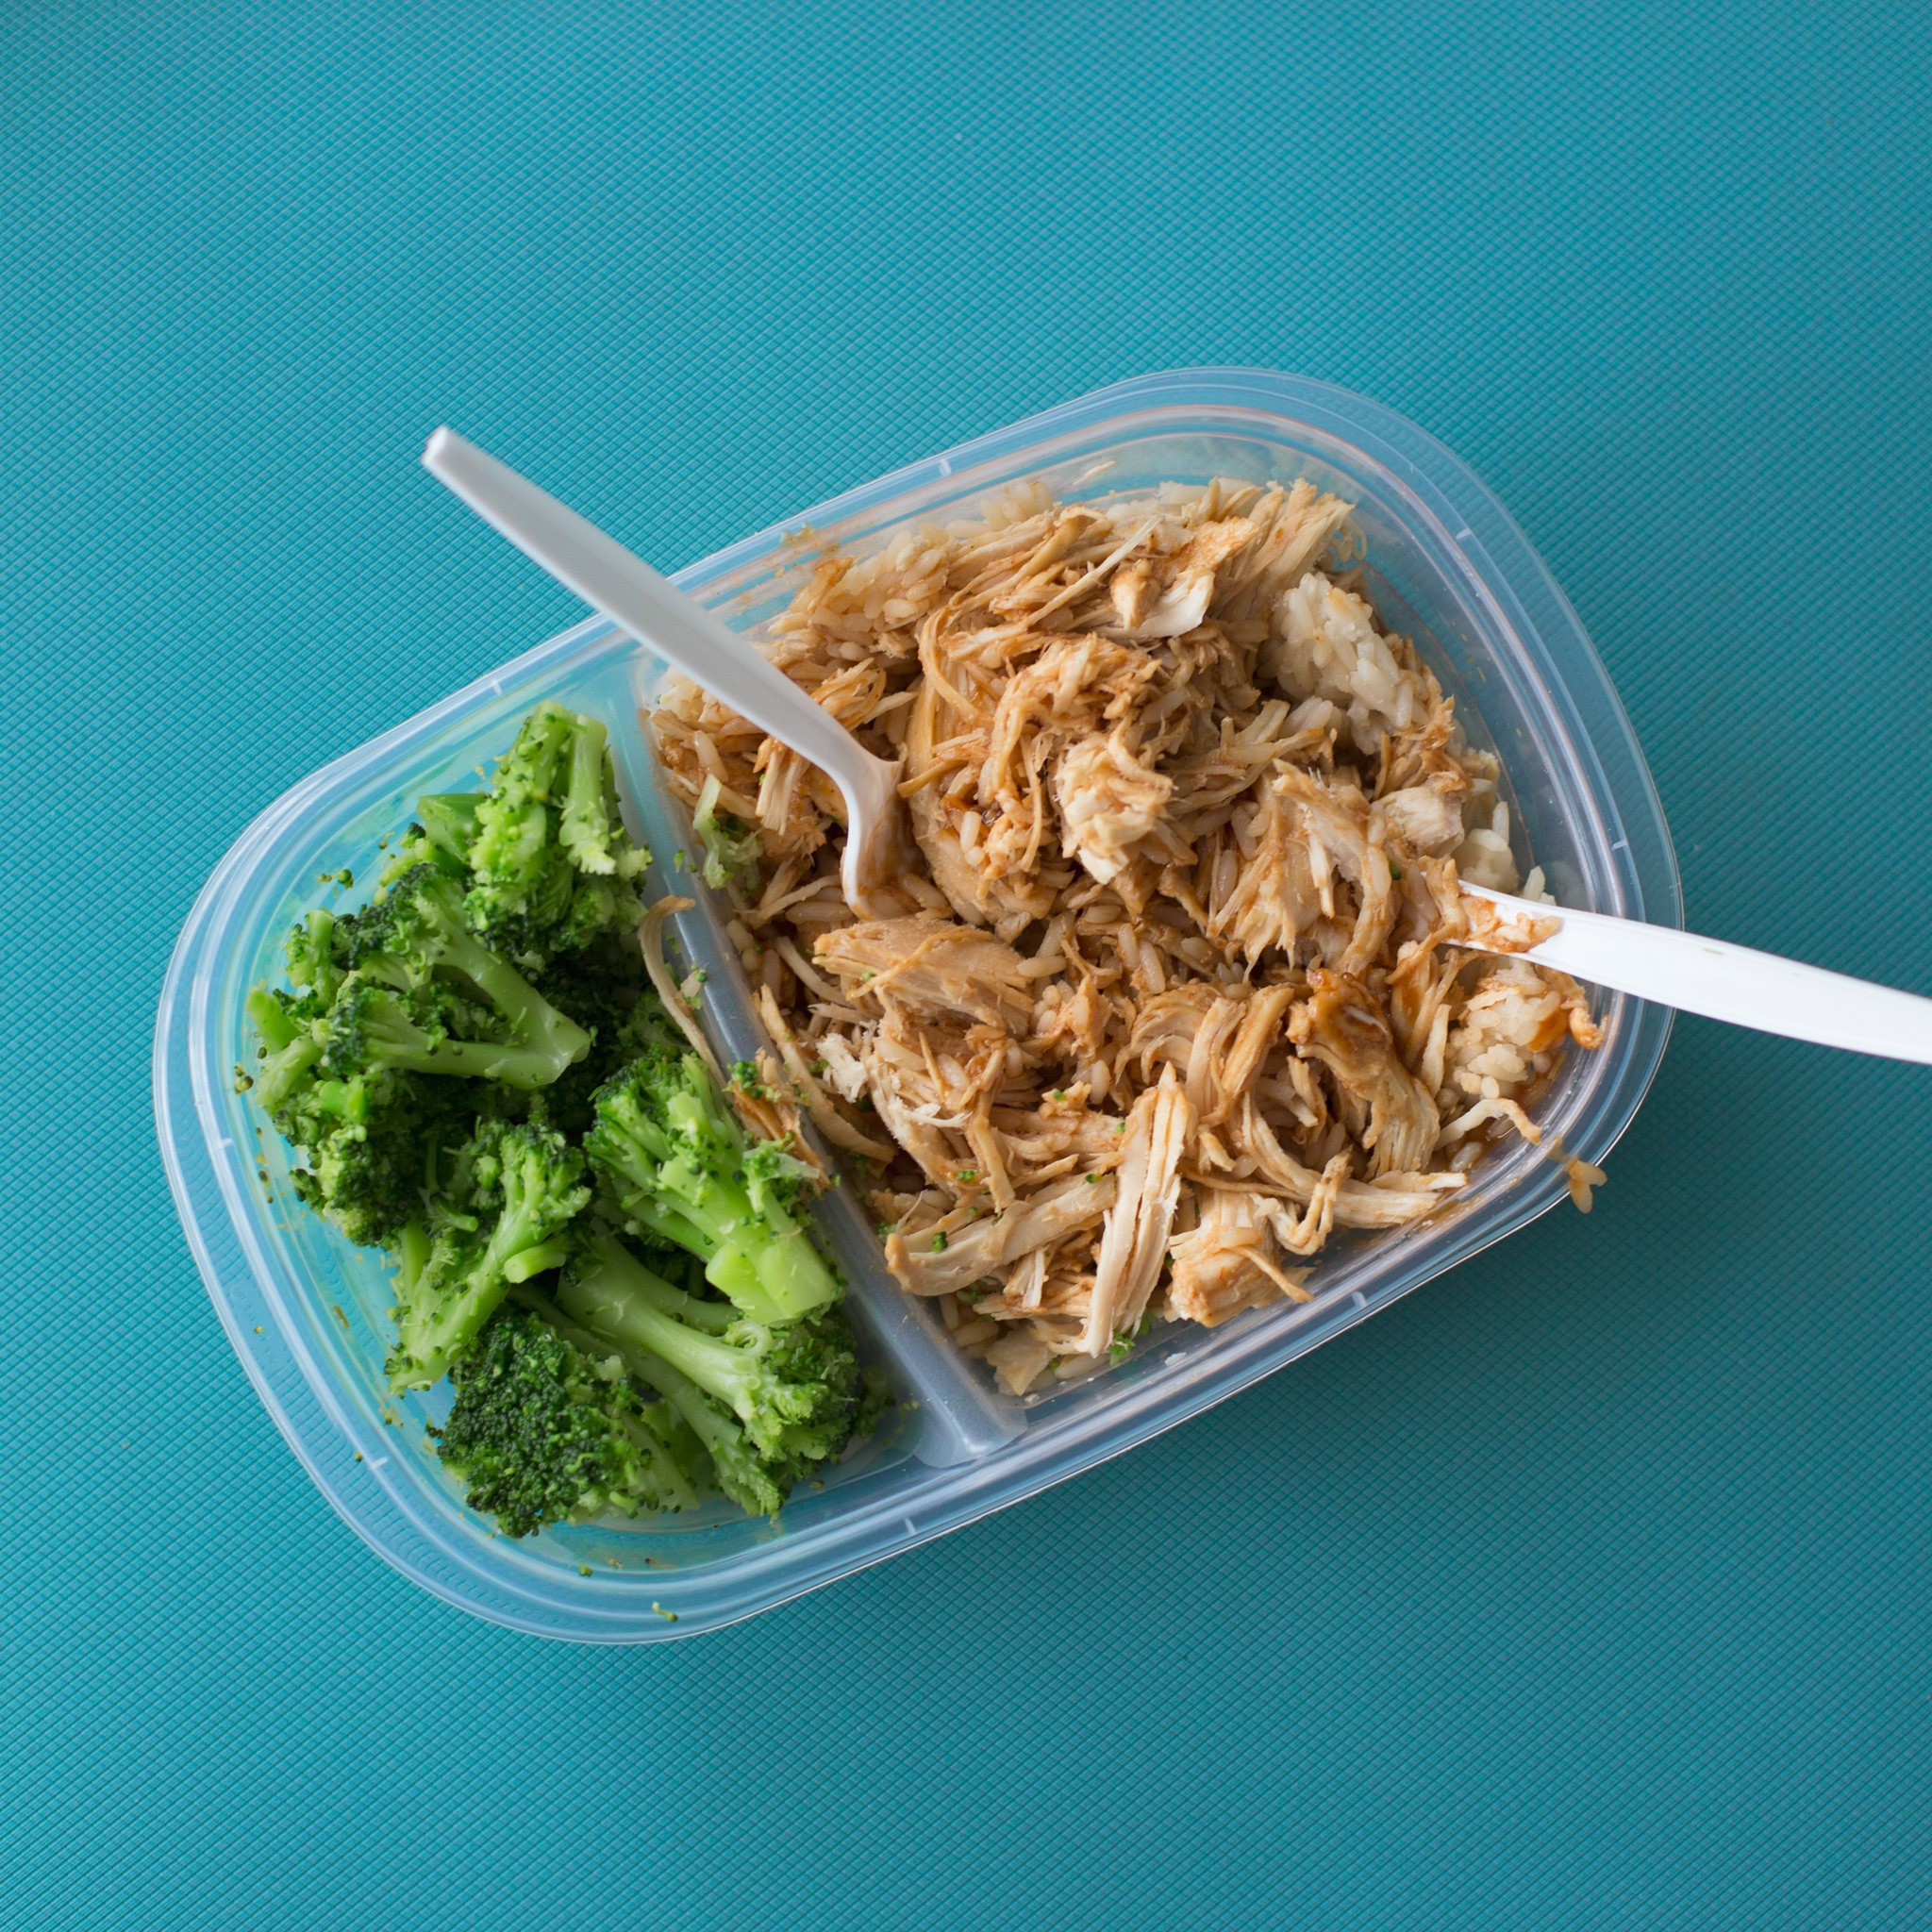
dish, meal, food, produce, vegetable, breakfast, meat, lunch, cuisine, delicious, rice, asian food, vegetarian food, grass family, packed lunch